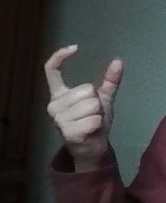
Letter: nun